Düren–Neuss railway

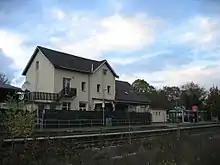
Gustorf station

Bedburg station is located at line-kilometre 21.2 and was opened in 1869. The line to Horrem was opened in 1897 and the Bedburg–Ameln railway, which was popularly known as the "Amelner Johännchen" (Ameln Johnny), commenced operations in 1898. Bedburg station was located at line-kilometre 0.2 of this line. The traffic on the line to Ameln was closed on 17 March 1953 as it was no longer profitable.